Modesty

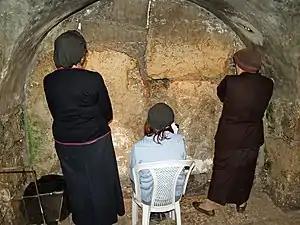
Three styles of hair covering popular in Jewish women. From right to left: snood, fall, and hat.

Though by some scholars these expressions of modesty are interpreted as mandatory, most countries do not enforce modesty by law. However, a few countries, such as Saudi Arabia, Afghanistan and Iran, enforce specified standards of dress for women.